Bastille

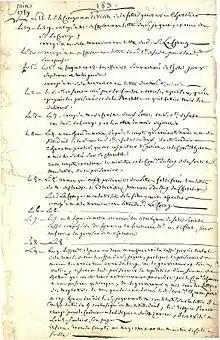
Journal of Antoine-Jérôme de Losme, the Bastille major, describing the days before the fall of the Bastille in 1789

The Bastille remained a powerful and evocative symbol for French republicans throughout the 19th century. Napoleon Bonaparte overthrew the French First Republic that emerged from the Revolution in 1799, and subsequently attempted to marginalise the Bastille as a symbol. Napoleon was unhappy with the revolutionary connotations of the Place de la Bastille, and initially considered building his Arc de Triomphe on the site instead. This proved an unpopular option, and so instead he planned the construction of a huge bronze statue of an imperial elephant. The project was delayed, eventually indefinitely, and all that was constructed was a large plaster version of the bronze statue, which stood on the former site of the Bastille between 1814 and 1846, when the decaying structure was finally removed. After the restoration of the French Bourbon monarchy in 1815, the Bastille became an underground symbol for Republicans. The July Revolution in 1830 used images such as the Bastille to legitimise their new regime and in 1833, the former site of the Bastille was used to build the July Column to commemorate the revolution. The short-lived Second Republic was symbolically declared in 1848 on the former revolutionary site.